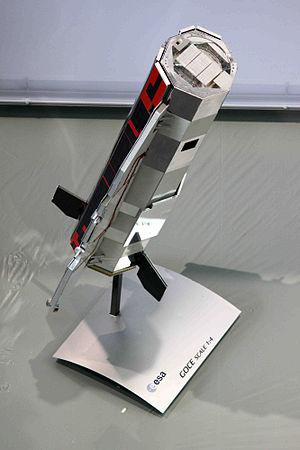
Gravity field and steady-state Ocean Circulation Explorer est un satellite scientifique de l'Agence spatiale européenne lancé le 17 mars 2009, destiné à mesurer avec une résolution de 2 cm, le champ gravitationnel de la Terre. Pour remplir cet objectif, le satellite est placé sur une orbite particulièrement basse à 260 kilomètres d'altitude et doté d'accéléromètres d'une très grande précision. La mission s'achève le 11 novembre 2013 en ayant rempli tous ses objectifs.